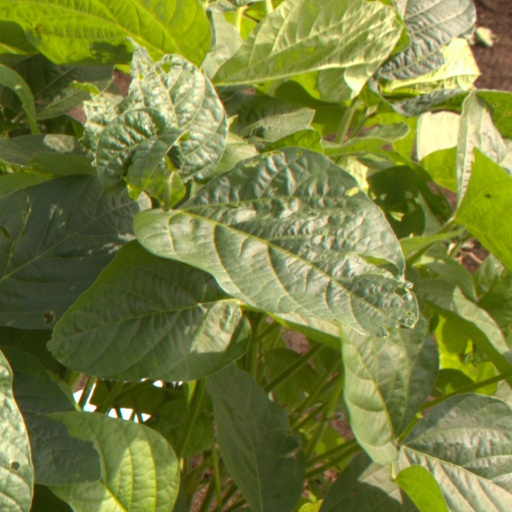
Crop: soybean